Prema Katha Chitram 2

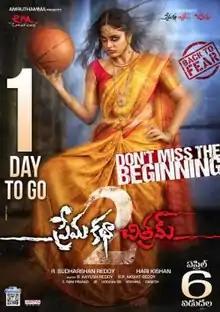
Theatrical release poster

Prema Katha Chitram 2 is a 2019 Telugu-language horror comedy film written and directed by Hari Kishan and produced by R. Sudarshan Reddy. It is a sequel to the 2013 film Prema Katha Chitram directed by J Prabhakar Reddy and Maruthi but with a different cast continuing the roles. The film stars Sumanth Ashwin and Nandita Swetha. The movie was released on 6 April 2019. The Hindi dubbing rights for the film sold for 1.5 Crore.